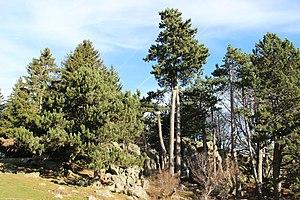
Le massif du Jura est une ceinture de chevauchement formée à partir du Miocène dans le cadre de l'orogenèse alpine suite au chevauchement des massifs cristallins externes sur le socle jurassien. Le massif s'est construit par le décollement puis le plissement des couvertures sédimentaires du domaine paléogéographique du Jura. Ces couvertures mésozoïques correspondent à des dépôts essentiellement calcaires d'une mer épicontinentale peu profonde séparant l'avant-pays européen de la marge passive nord européenne de la Téthys alpine. Ils sont couverts, notamment au sud, par la molasse cénozoïque du bassin d'avant-pays nord alpin ou bassin molassique suisse.